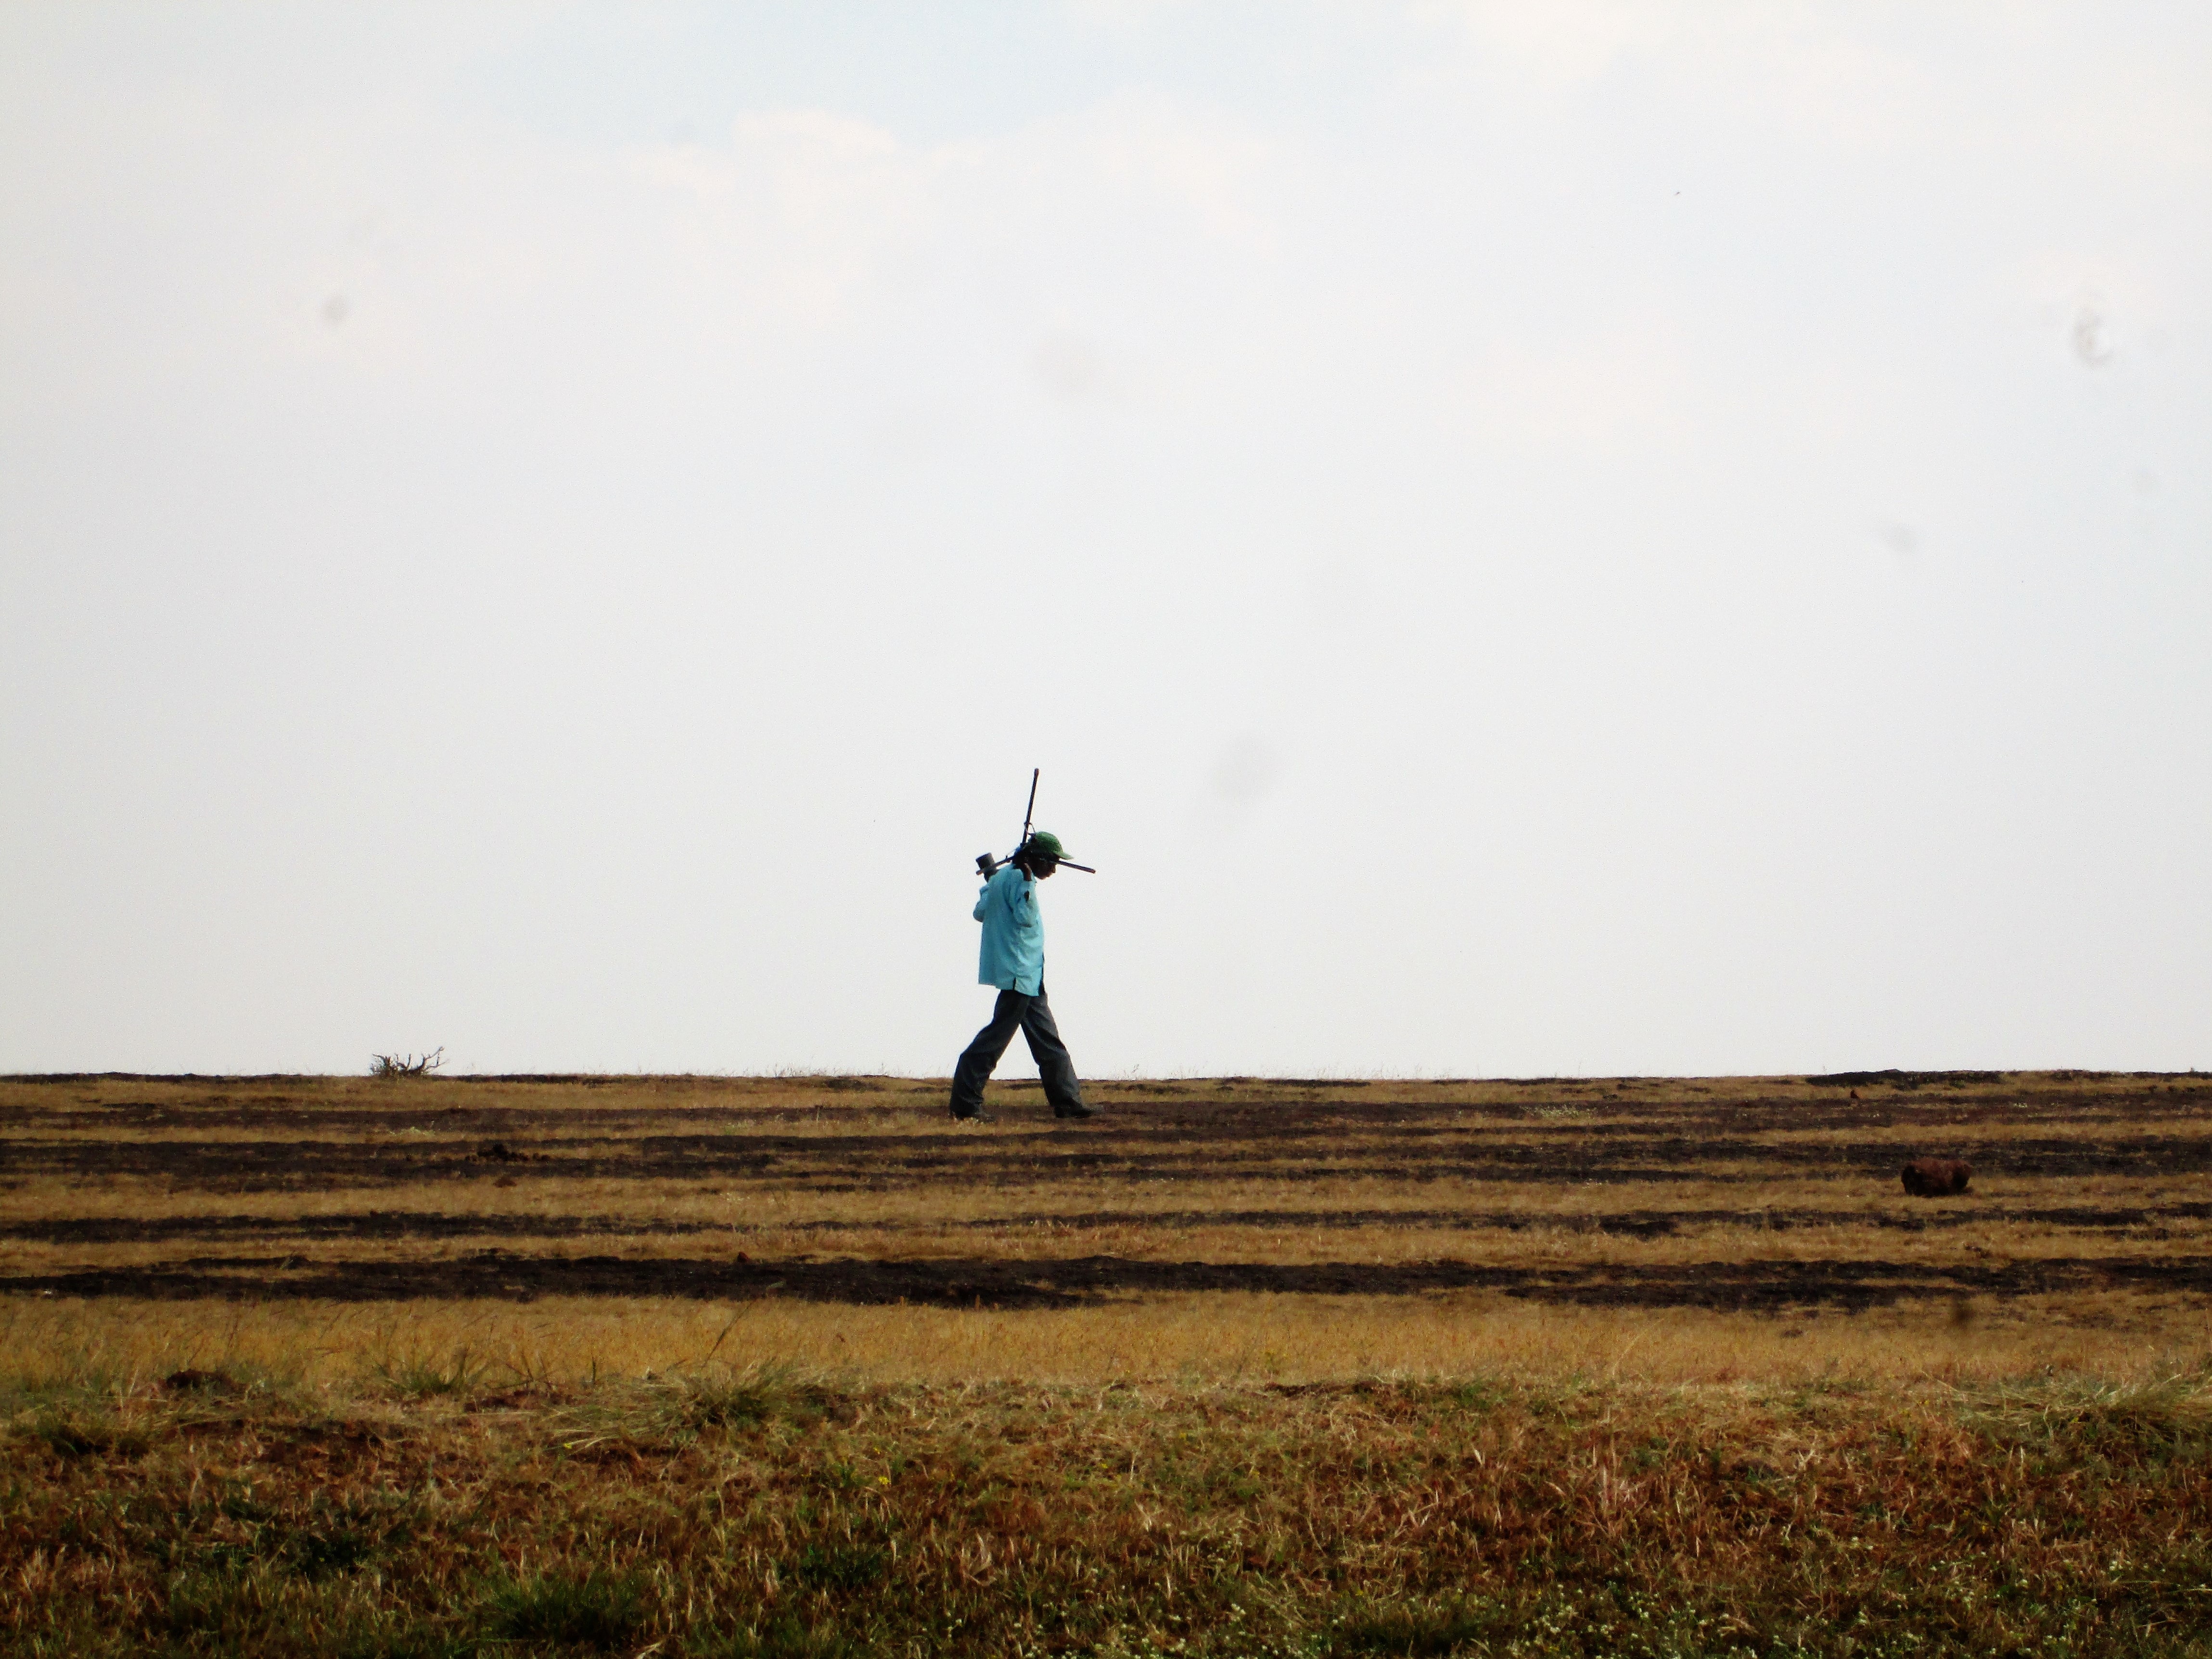
sea, horizon, prairie, wind, toy, plain, grassland, habitat, natural environment